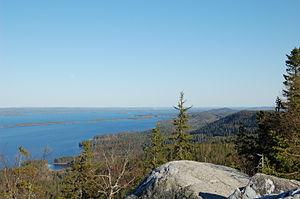
Koli est une montagne de Carélie du Nord en Finlande. Koli est aussi le nom du village au pied de la montagne. Koli se situe sur le territoire de la ville de Lieksa, plus particulièrement sur la rive du lac Pielinen opposée à la ville de Lieksa.